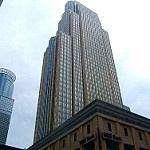
Scene: Outdoor